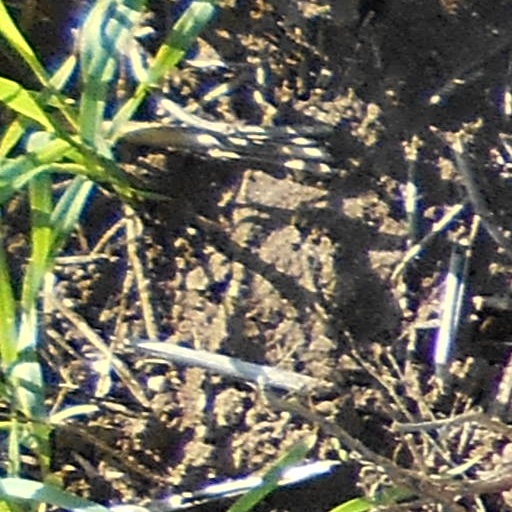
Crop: wheat